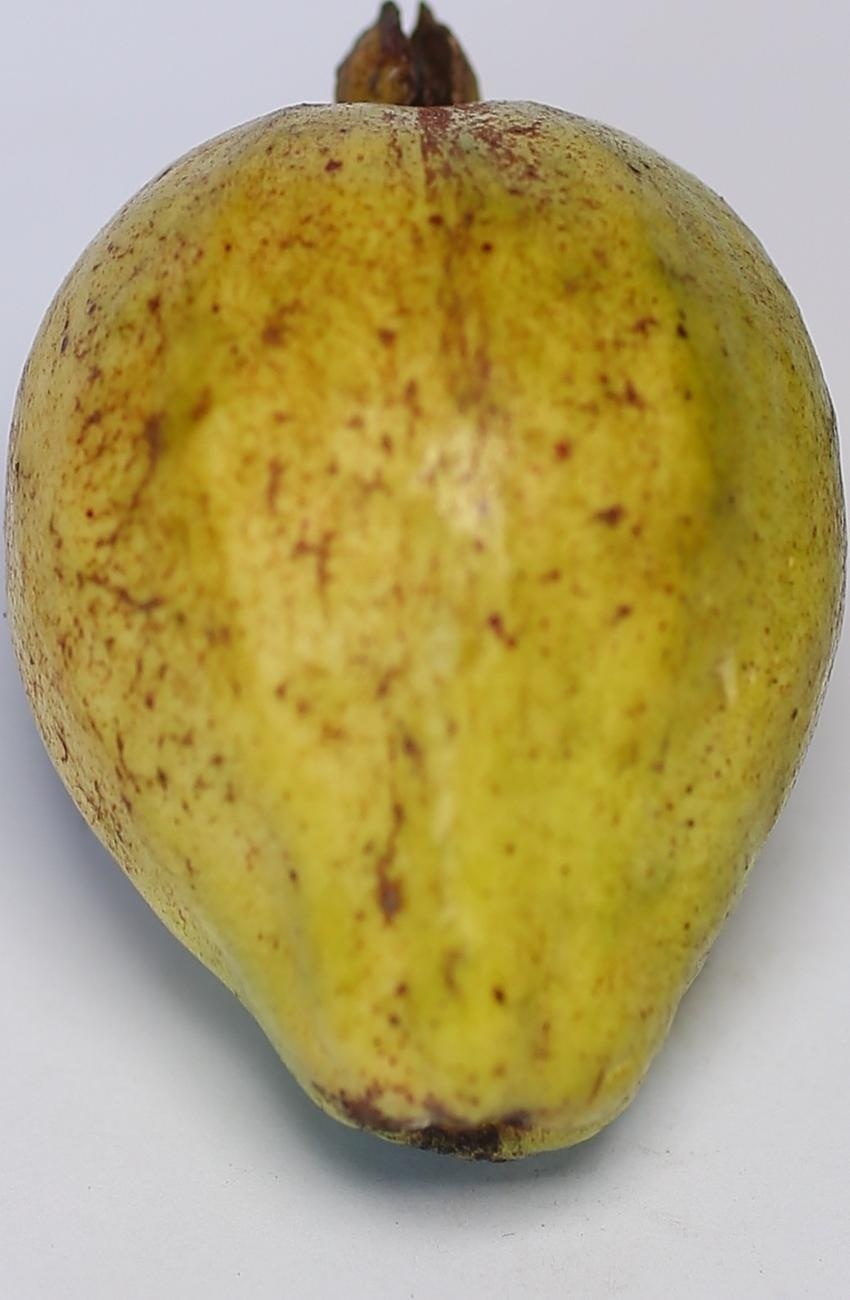
Maturity: mature-green
Variety: riyali